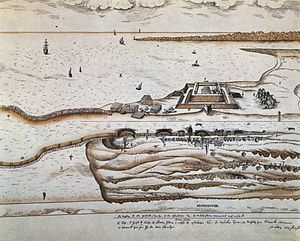
Skanse (forsvarsanlæg)
Rostock Warnemünde med skanse.
En skanse er et lukket jordværk indrettet til forsvar og kamp fra stilling.